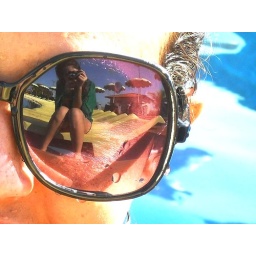
girl in the bar